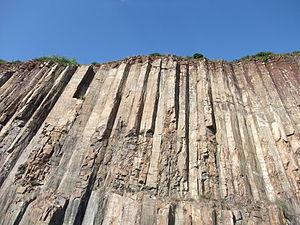
Le Hong Kong UNESCO Global Geopark, autrefois appelé Hong Kong National Geopark, inauguré le 3 novembre 2009, est une entité territoriale de 150 km² située à l'est et au nord-est des Nouveaux Territoires. Le 18 septembre 2011, l'UNESCO l'intègre dans le réseau mondial des Géoparcs.